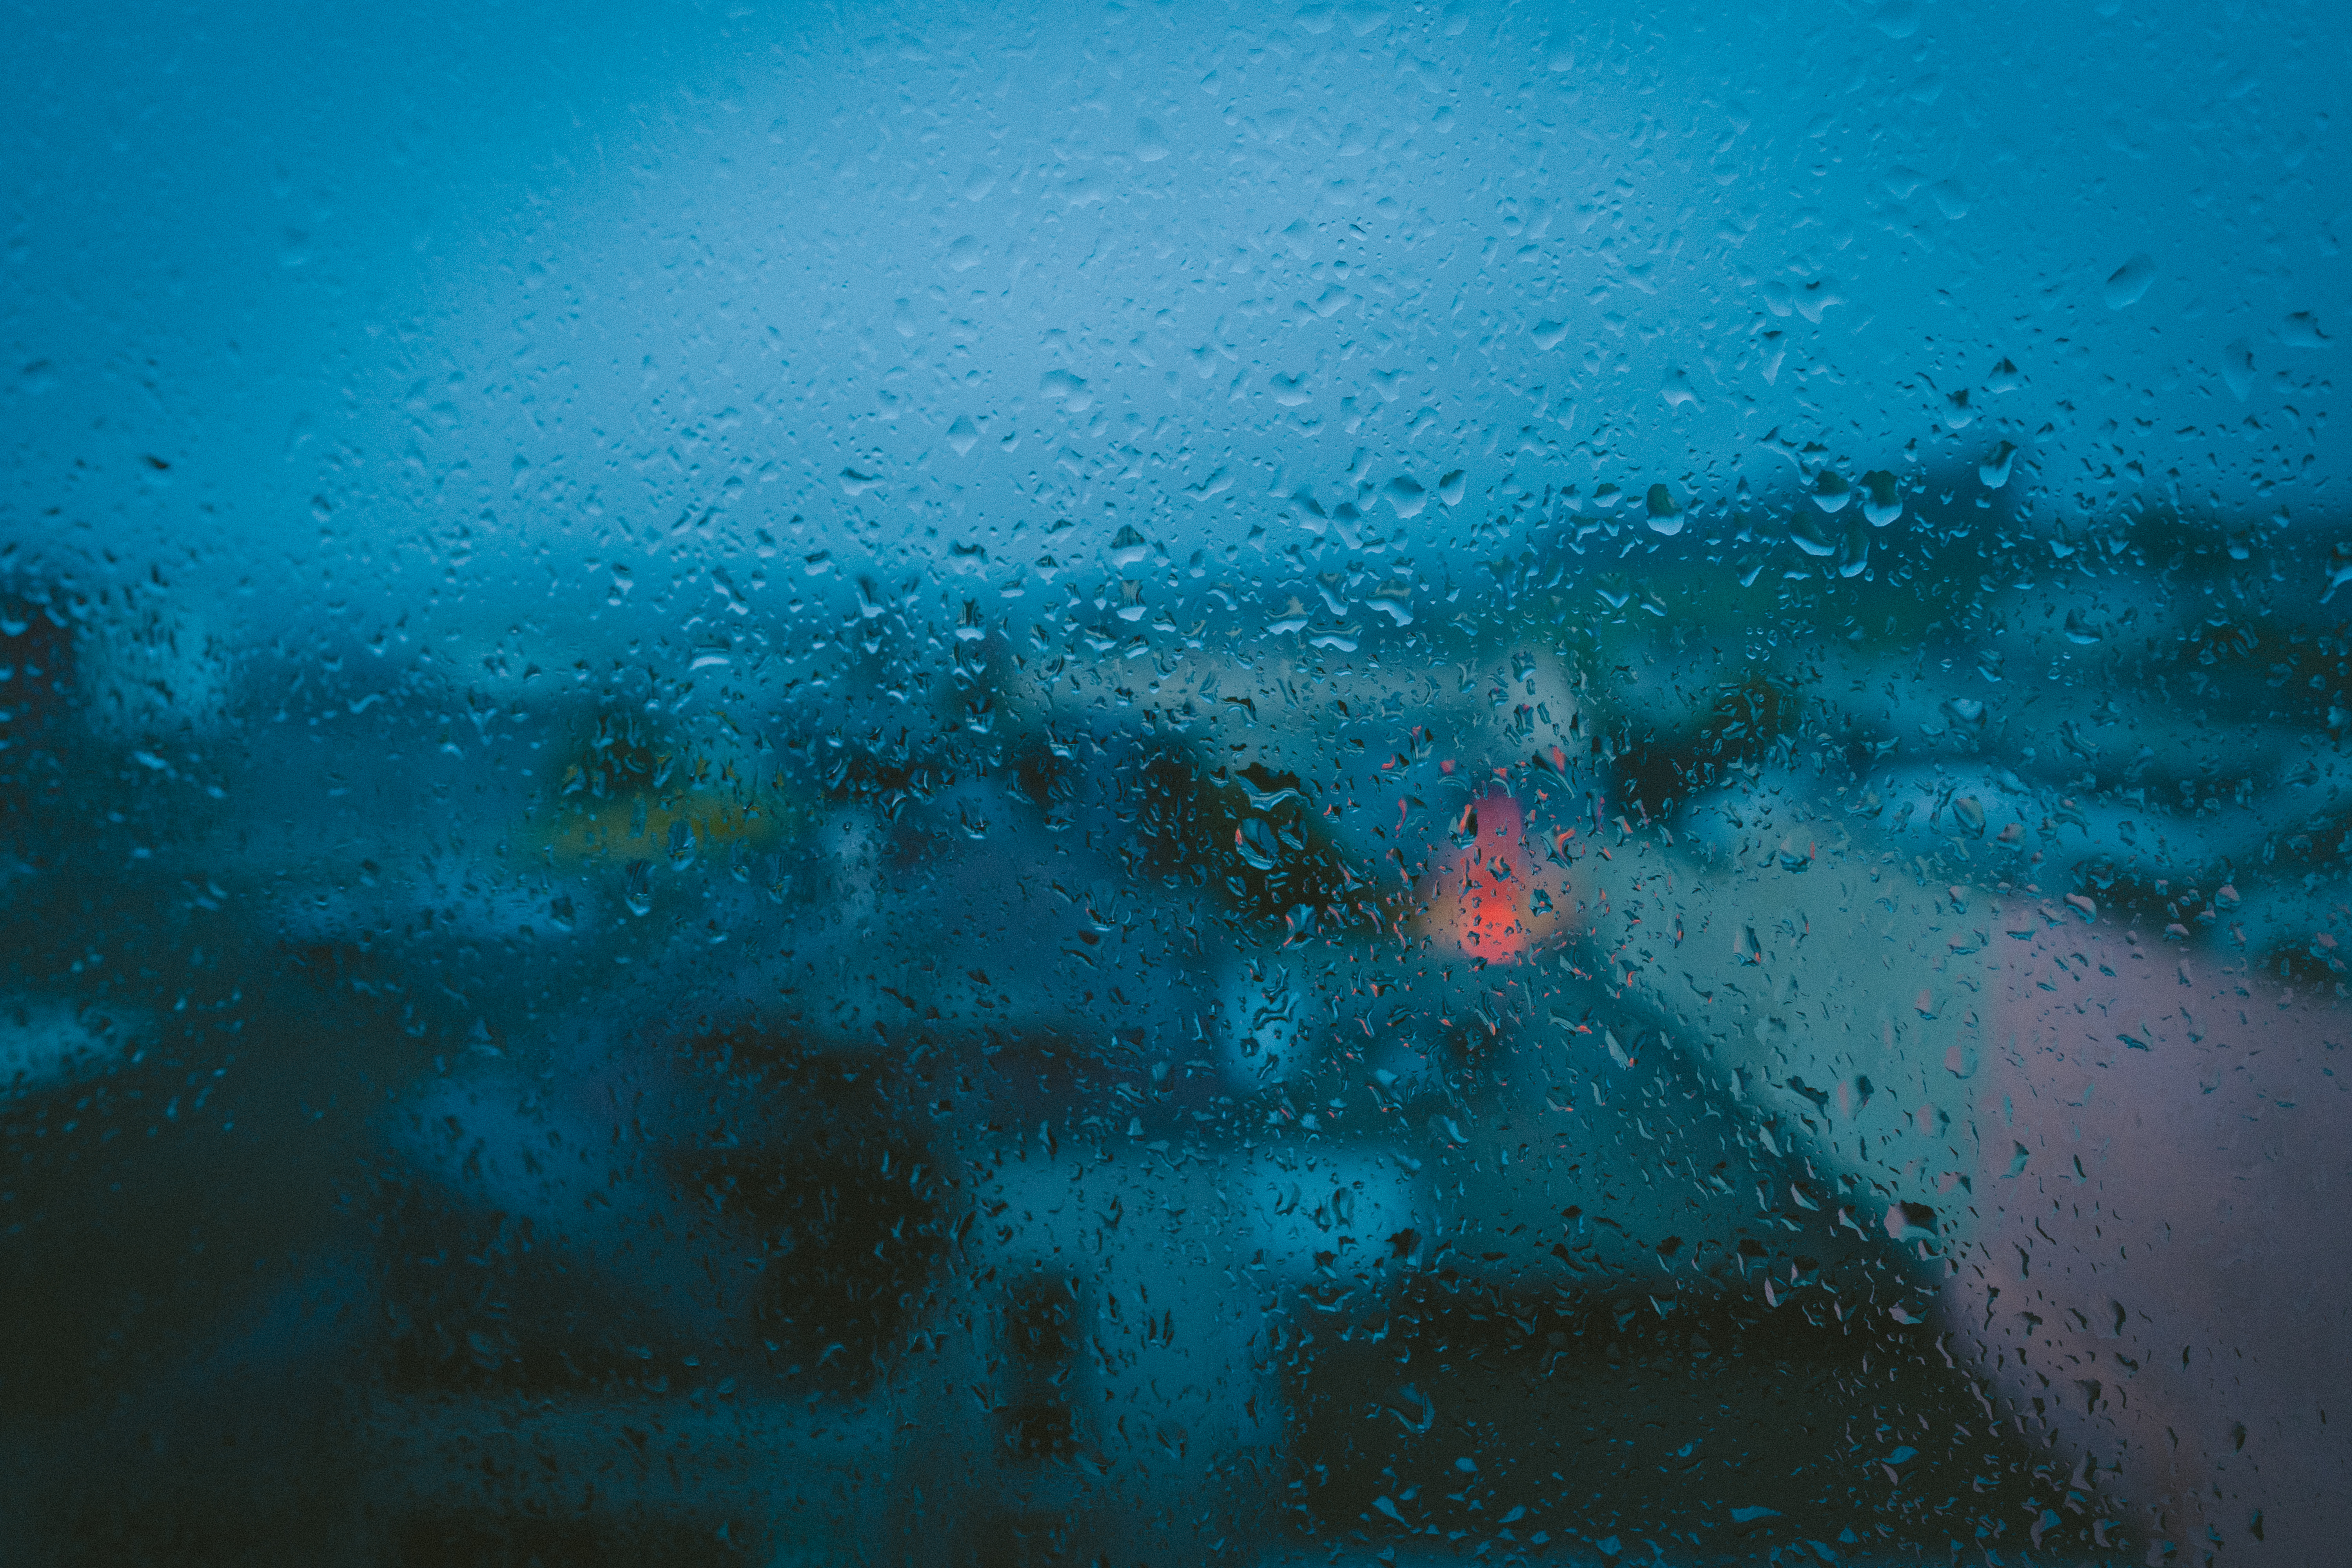
glass, rain, san francisco, blue, dark, sunset, window, tears, water, sea, underwater, ocean, turquoise, marine biology, reef, atmosphere, organism, shoal, coral reef, sky, computer wallpaper